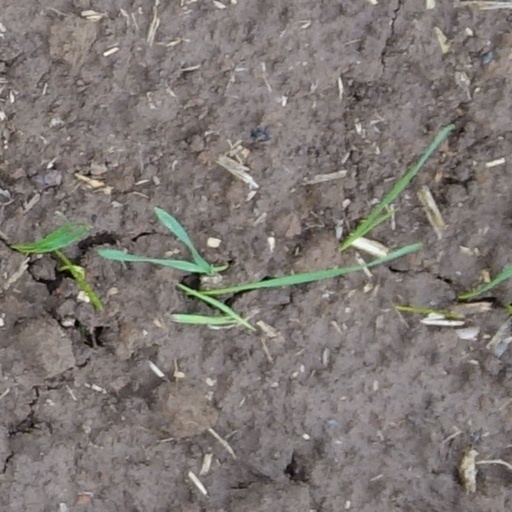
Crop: wheat